Al-Andalusian palatial complex and neighborhood of San Esteban

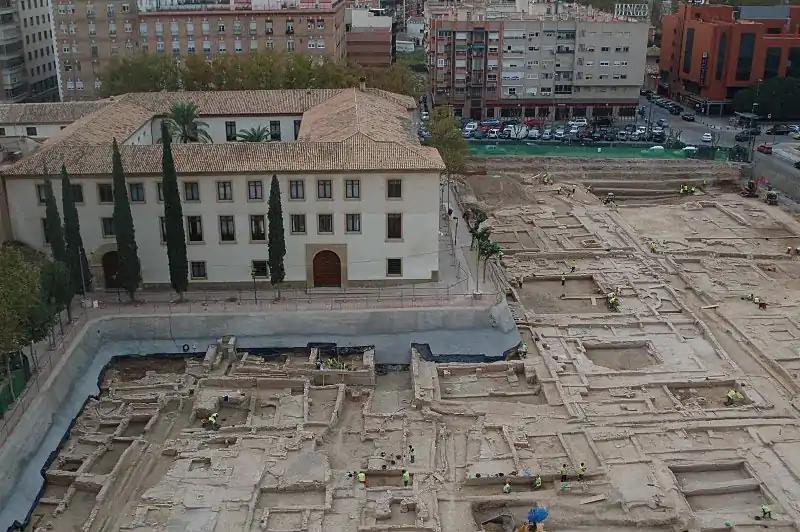
View of the archaeological site, December 2009. Days before the holder of the court number One of Murcia ordered the precautionary cessation of the works of clearing the archaeological site located in the Garden of San Esteban.

The Al-Andalusian palatial complex and neighborhood of San Esteban is an archaeological site that was in the Arrabal de la Arrixaca Nueva, now in the center of Murcia (Region of Murcia, Spain). This exceptional archaeological site of 10,143 square metres is located in the old Garden of San Esteban, next to the building Palacio de San Esteban. It is allowing archaeologists to document the evolution of this urban space from Islamic times to the present, although the excavation process is still unfinished and, as yet, missing archaeological data for its final evaluation. The site is the remains of large country residences, palaces, extensive gardens, and a religious sector with a necropolis and an oratory or small mosque.